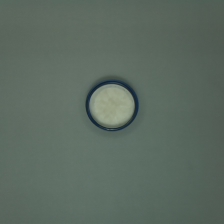
Color: blue
Cap type: standard cap